Calendar

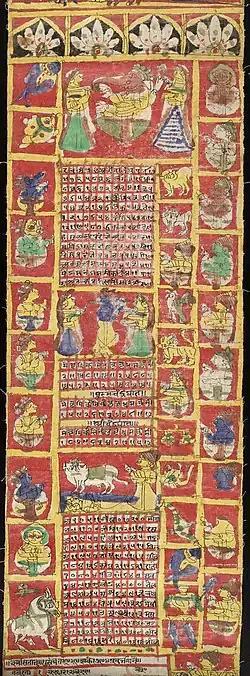
A Hindu almanac ("pancanga") for the year 1871/2 from Rajasthan (Library of Congress, Asian Division)

An "astronomical calendar" is based on ongoing observation; examples are the religious Islamic calendar and the old religious Jewish calendar in the time of the Second Temple. Such a calendar is also referred to as an "observation-based" calendar. The advantage of such a calendar is that it is perfectly and perpetually accurate. The disadvantage is that working out when a particular date would occur is difficult.